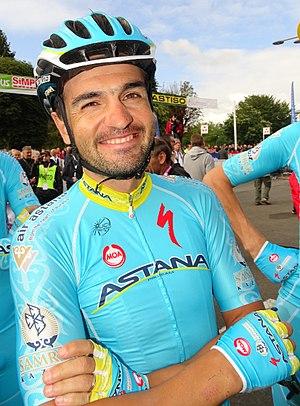
Reportage réalisé le dimanche 6 septembre à l'occasion du départ et de l'arrivée du Grand Prix de Fourmies 2015 à Fourmies, Nord-Pas-de-Calais, France.
Davide Malacarne est un coureur cycliste italien. Professionnel sur route de 2009 à 2016, il court en VTT marathon avec l'équipe DMT Racing en 2017.